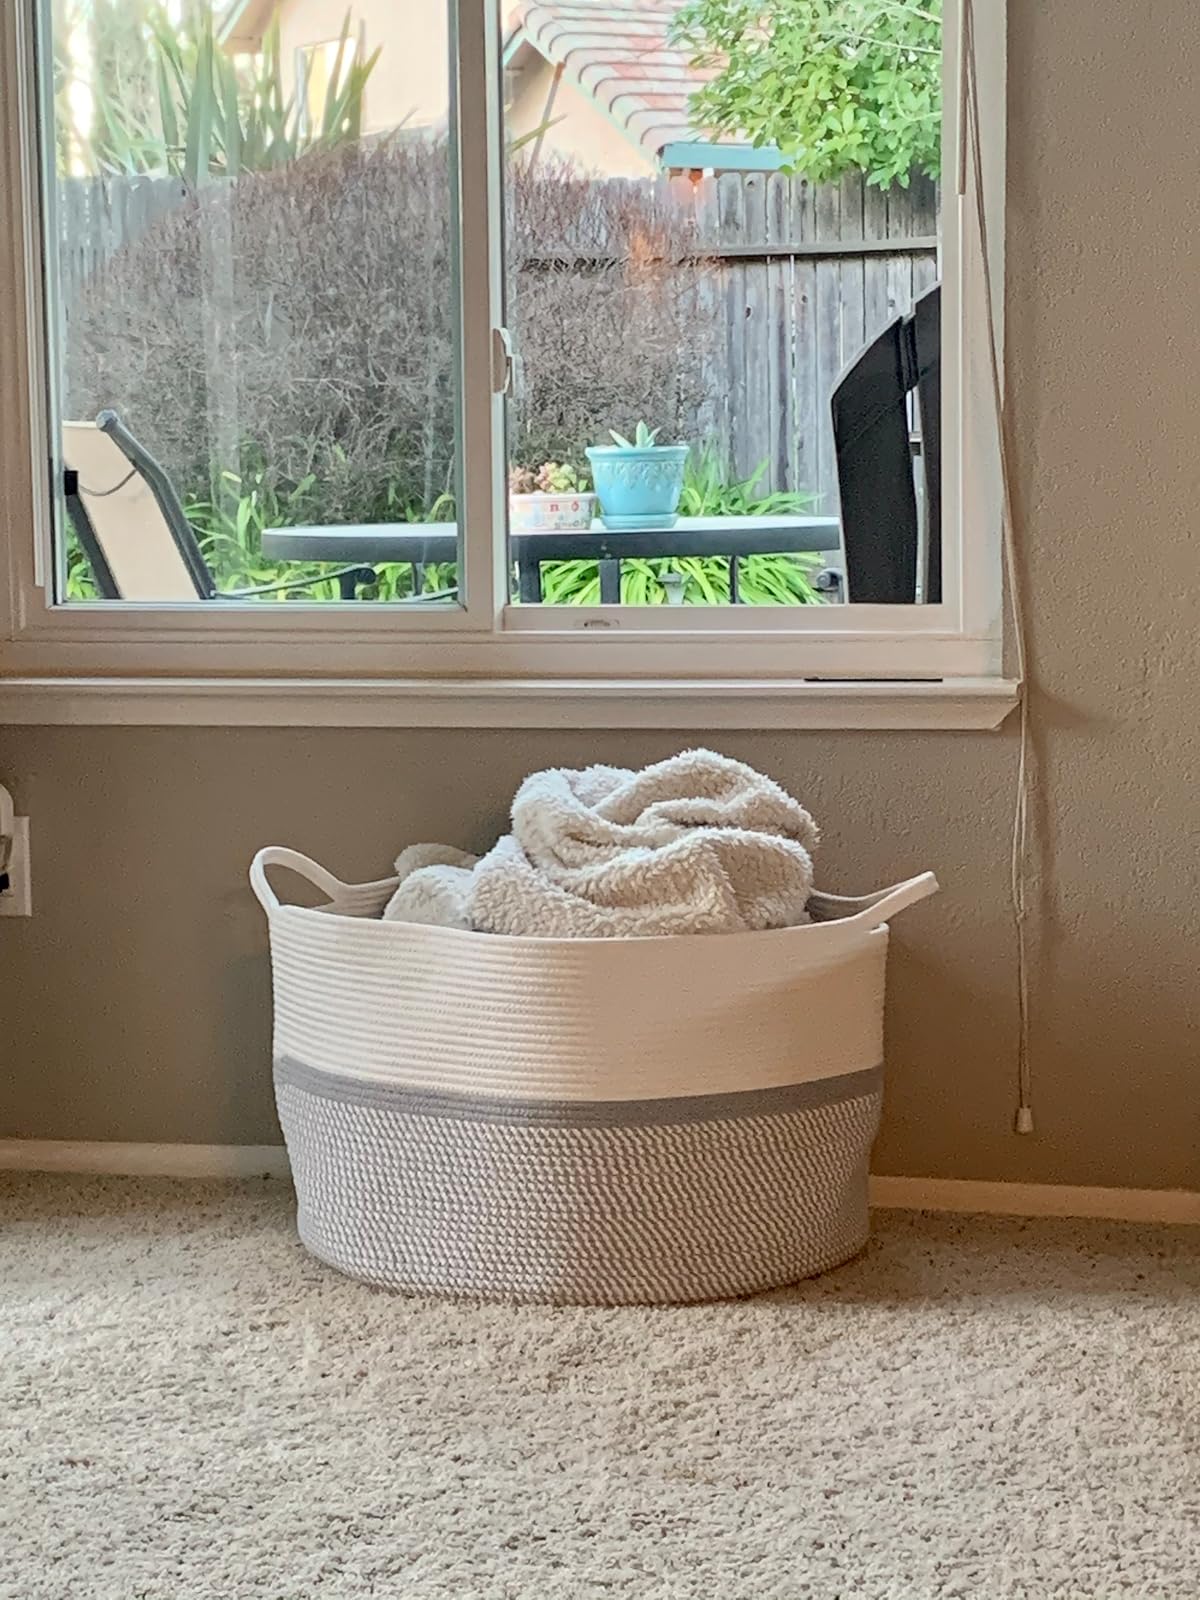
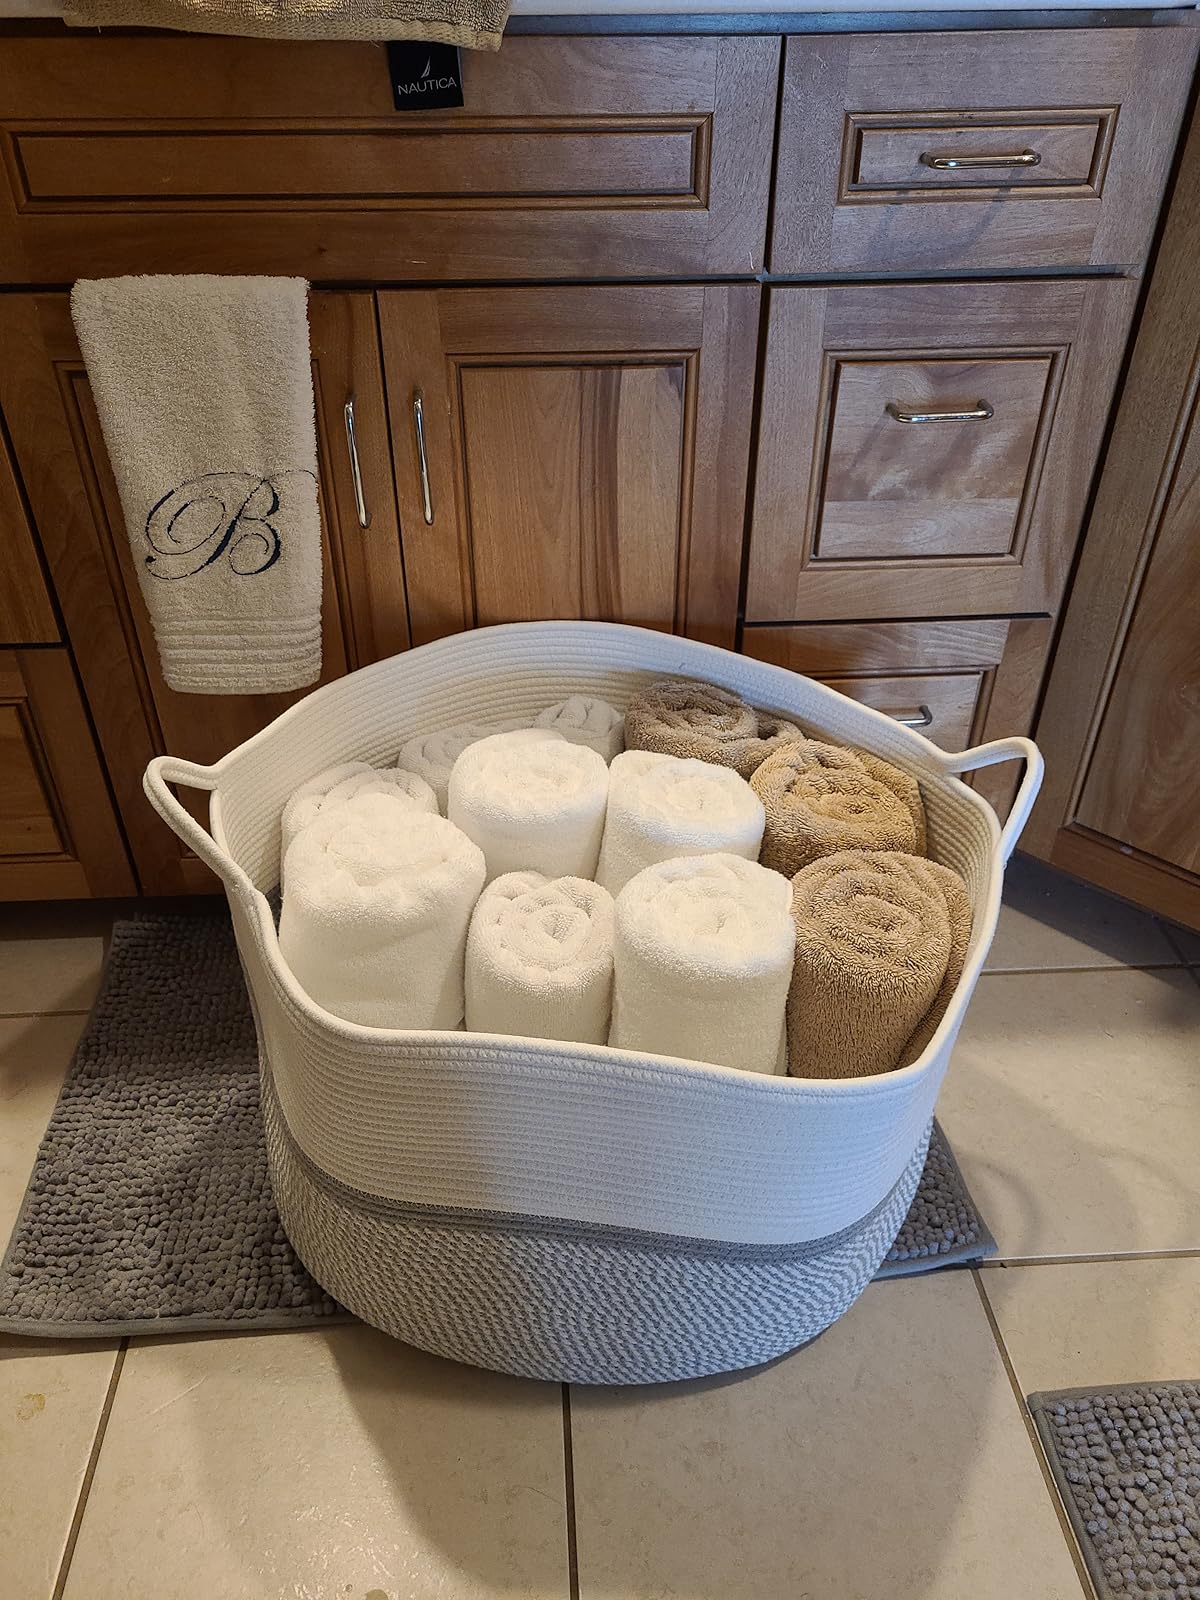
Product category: items_hamper
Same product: yes